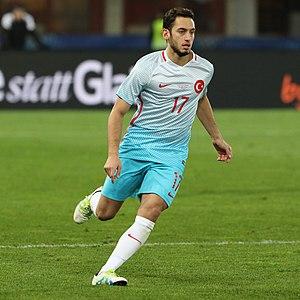
Hakan Çalhanoğlu, né le 8 février 1994 à Mannheim en Allemagne, est un footballeur international turc. Il évolue au poste d'ailier gauche avec l'AC Milan.